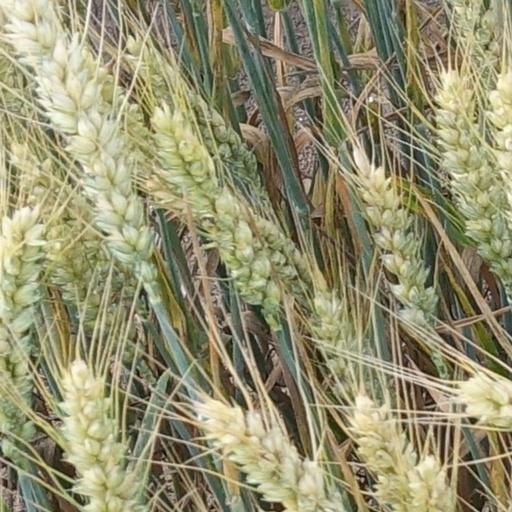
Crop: wheat